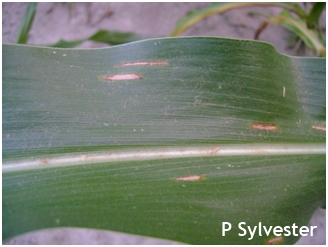
Labels: Corn Gray leaf spot